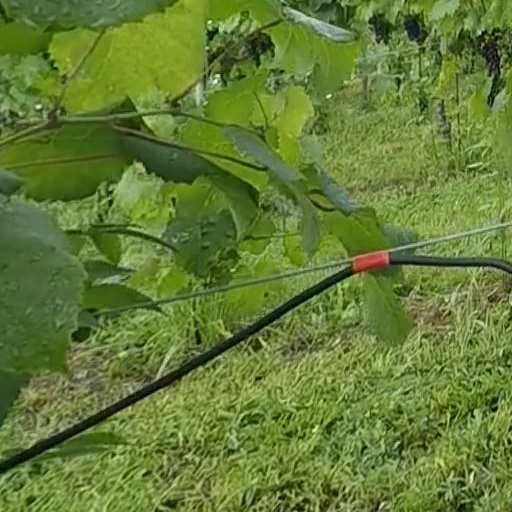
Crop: grape